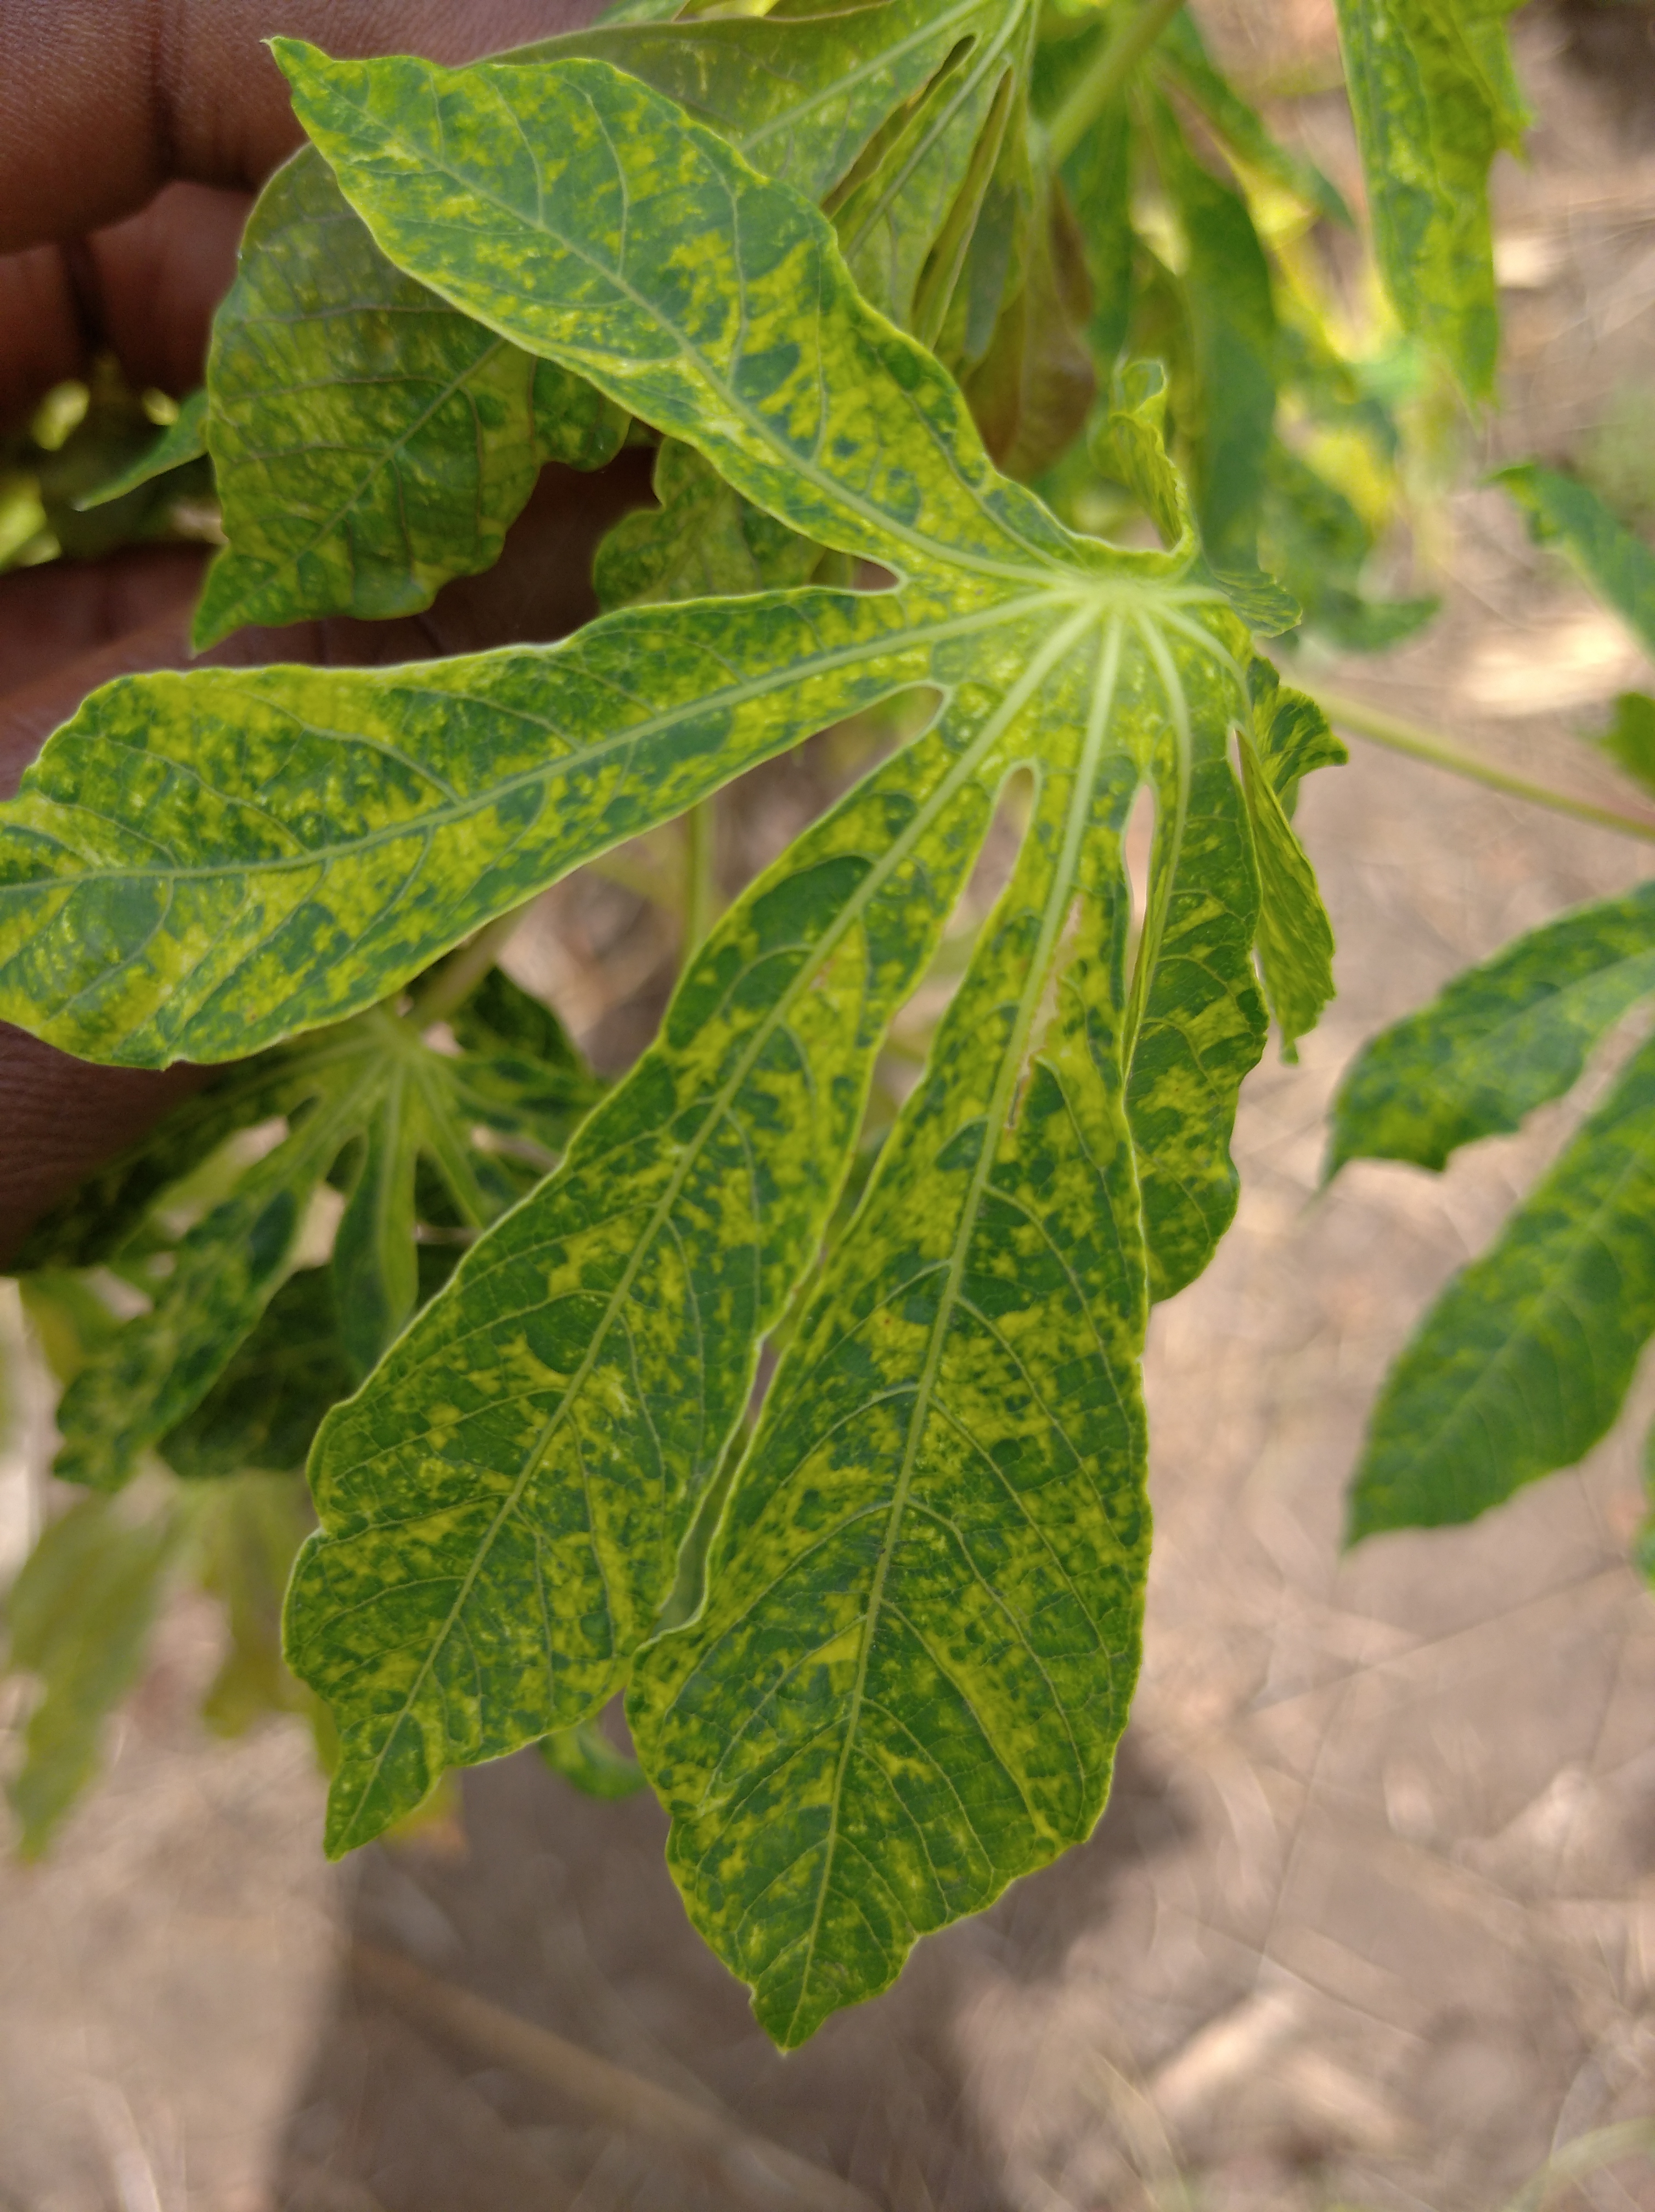
Label: cassava mosaic disease (cmd)